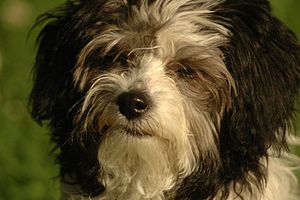
Bichon / Racerne / Løwchen
Bolonka
Bichon er navnet på en gruppe selskabshunde, som består af racerne bichon frisé, Bichon Havanais, Bichon Bolognese og Malteser. Racerne Løwchen og Coton de Tulear regnes også nogle gange som en del af bichon-gruppen. Bichonerne nedstammer fra Barbet-hunden, som også er foregænger til pudlen. Bichoner har ofte været kælehunde i nogle af de europæiske hof.